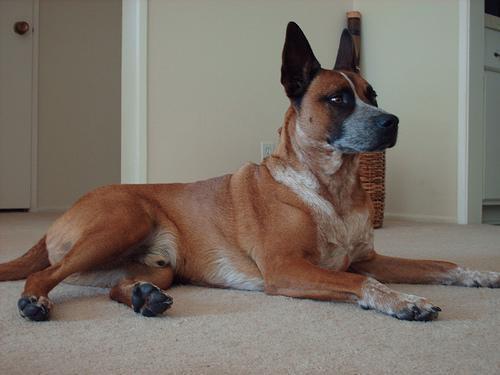
dingo